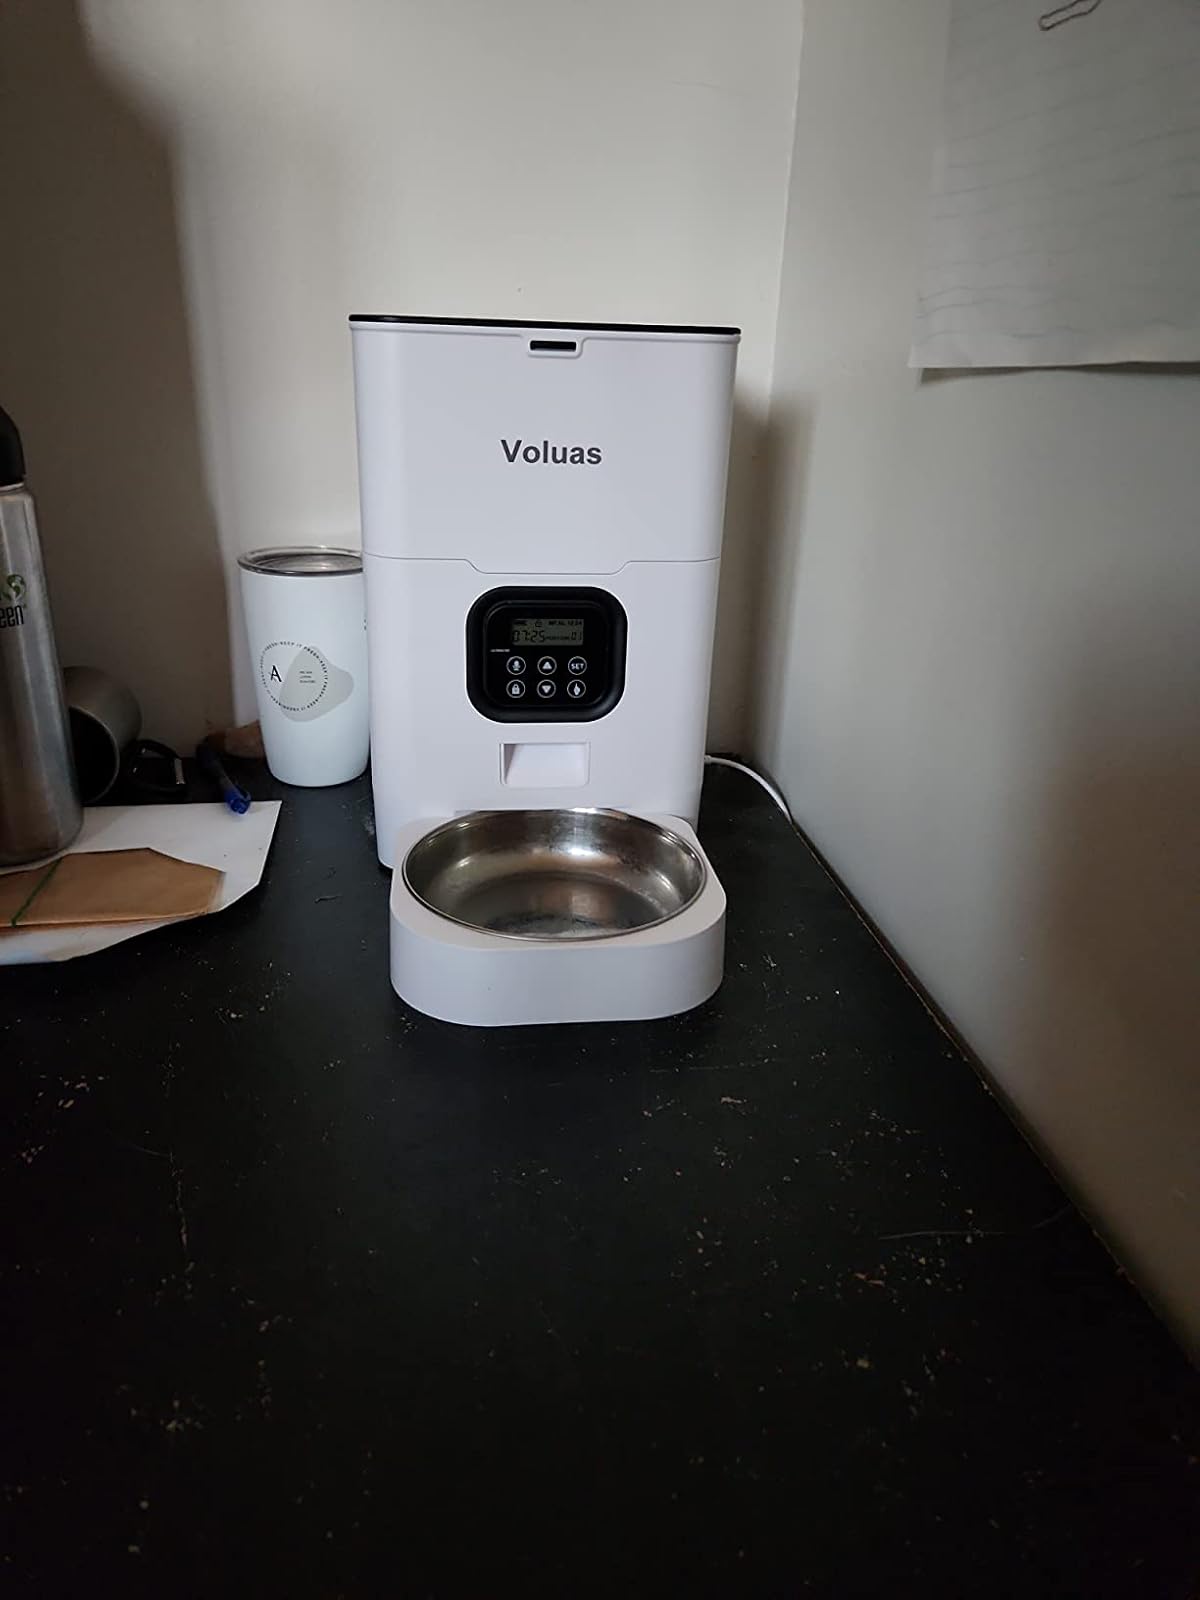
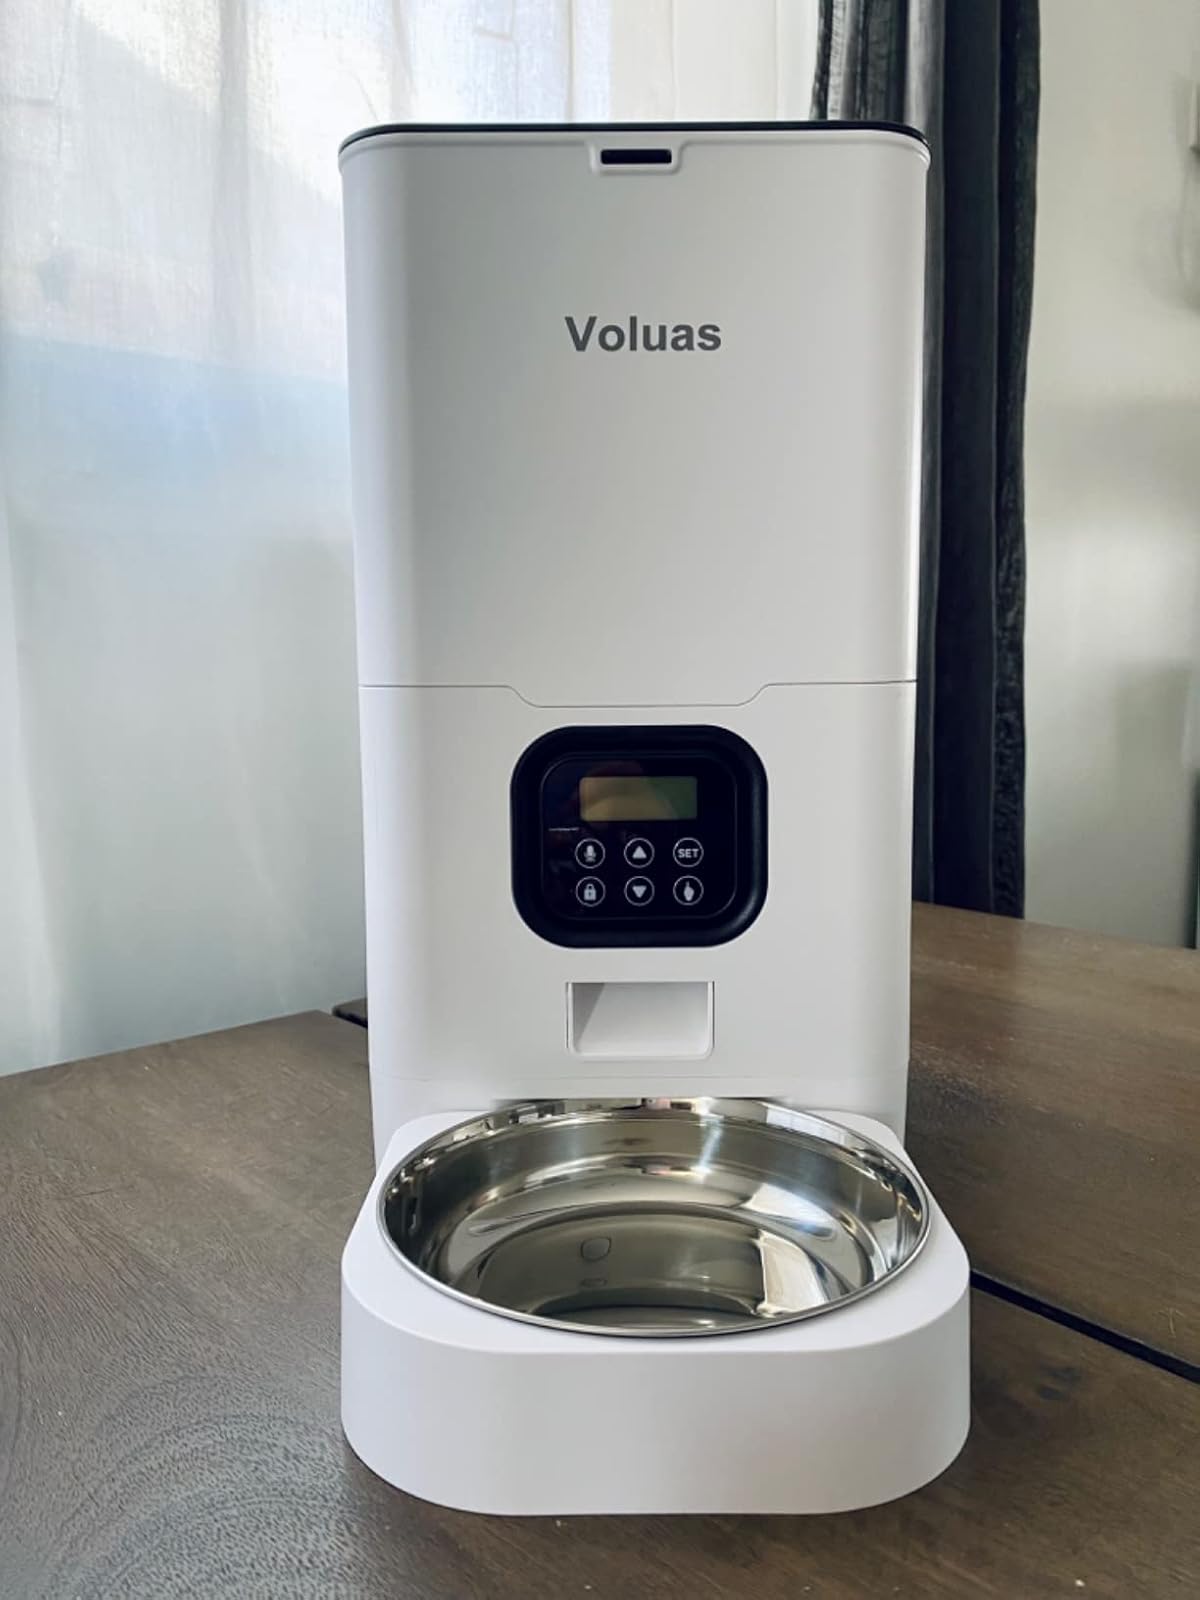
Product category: items_feeder
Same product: yes